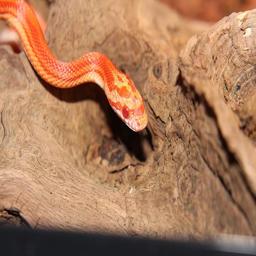
Animal: snakes